Oslo Airport location controversy

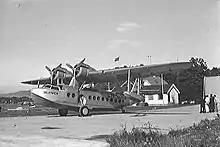
Sikorsky S-43 at Gressholmen Airport in 1936

Aviation in Oslo started in 1909, when Carl Gustav Cederström of Sweden had a flight show based at the fields at Etterstad. Following this, the Norwegian Army decided that it needed a military land airport, and established itself at Kjeller, outside Oslo, in 1912. Kjeller Airport served as the main airport for Norway until the 1930s, being the main base of the newly established Norwegian Army Air Service and the first place to have air services.